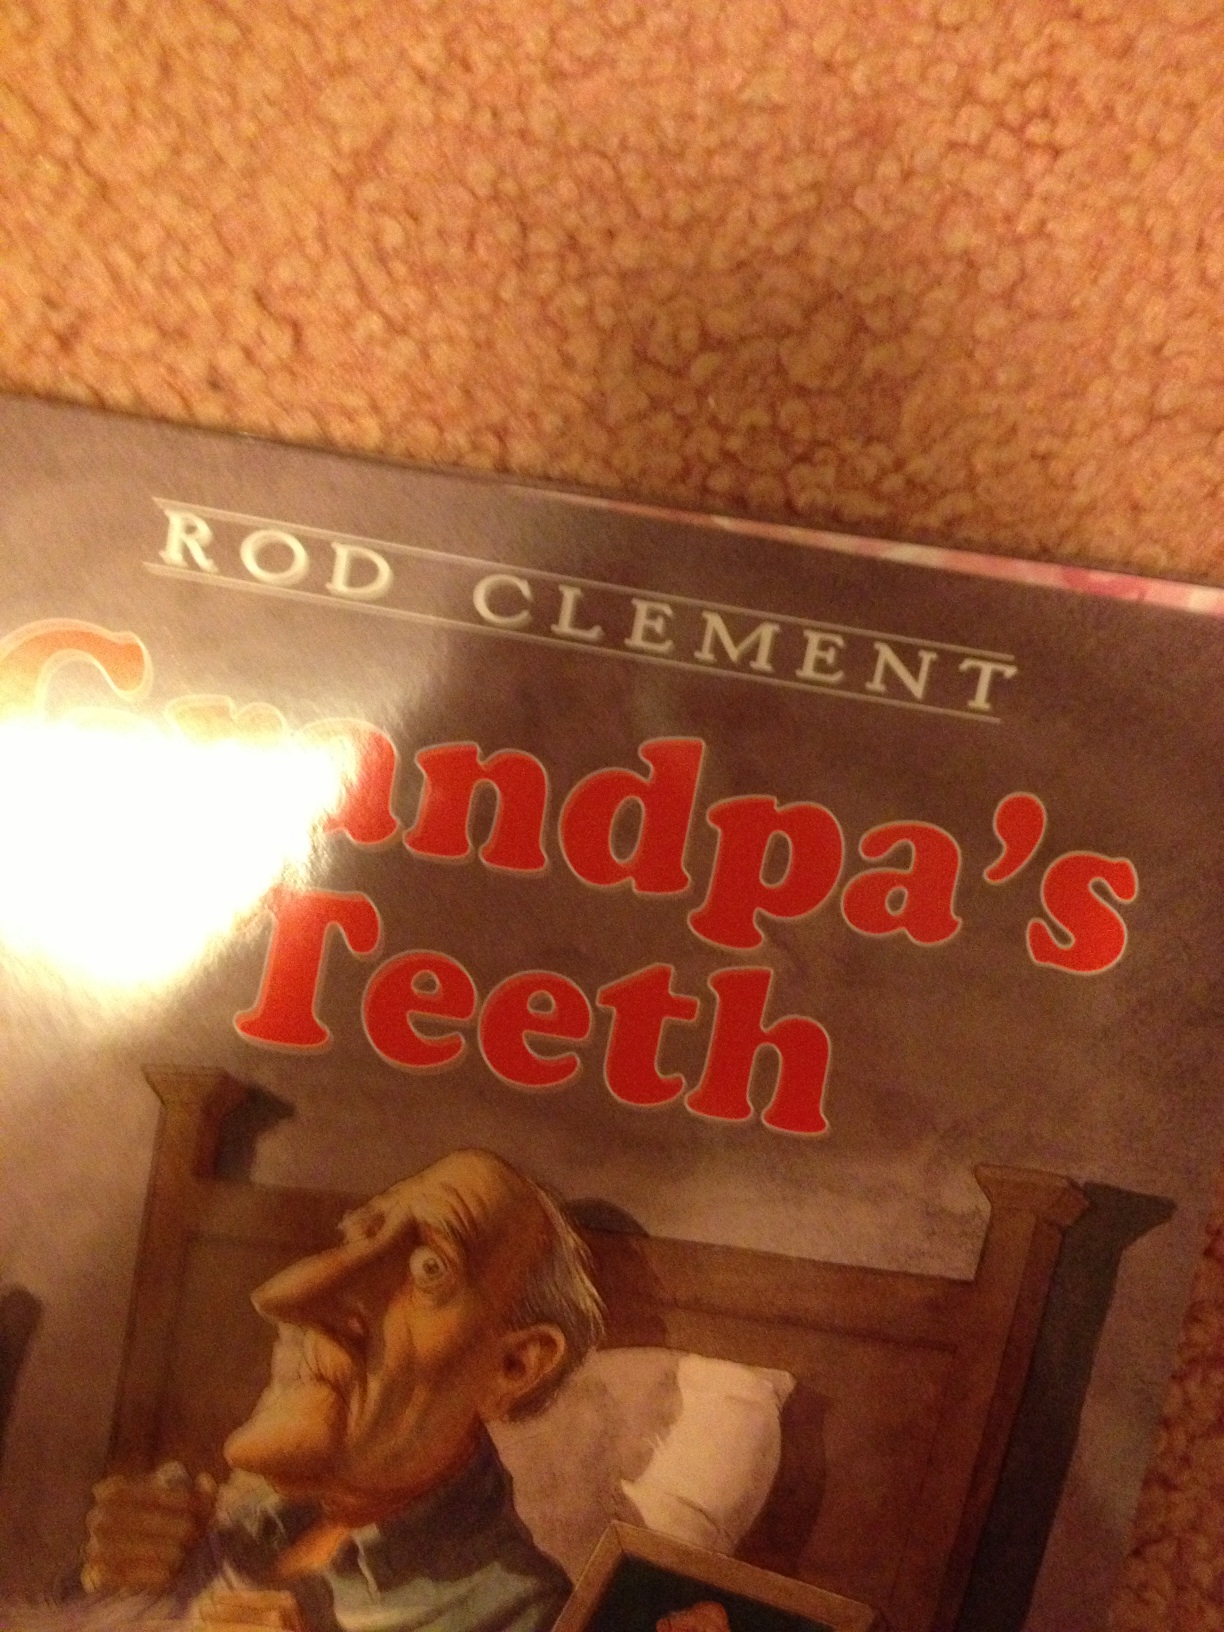Question: What is the title of this book?
Answer: grandpas teeth